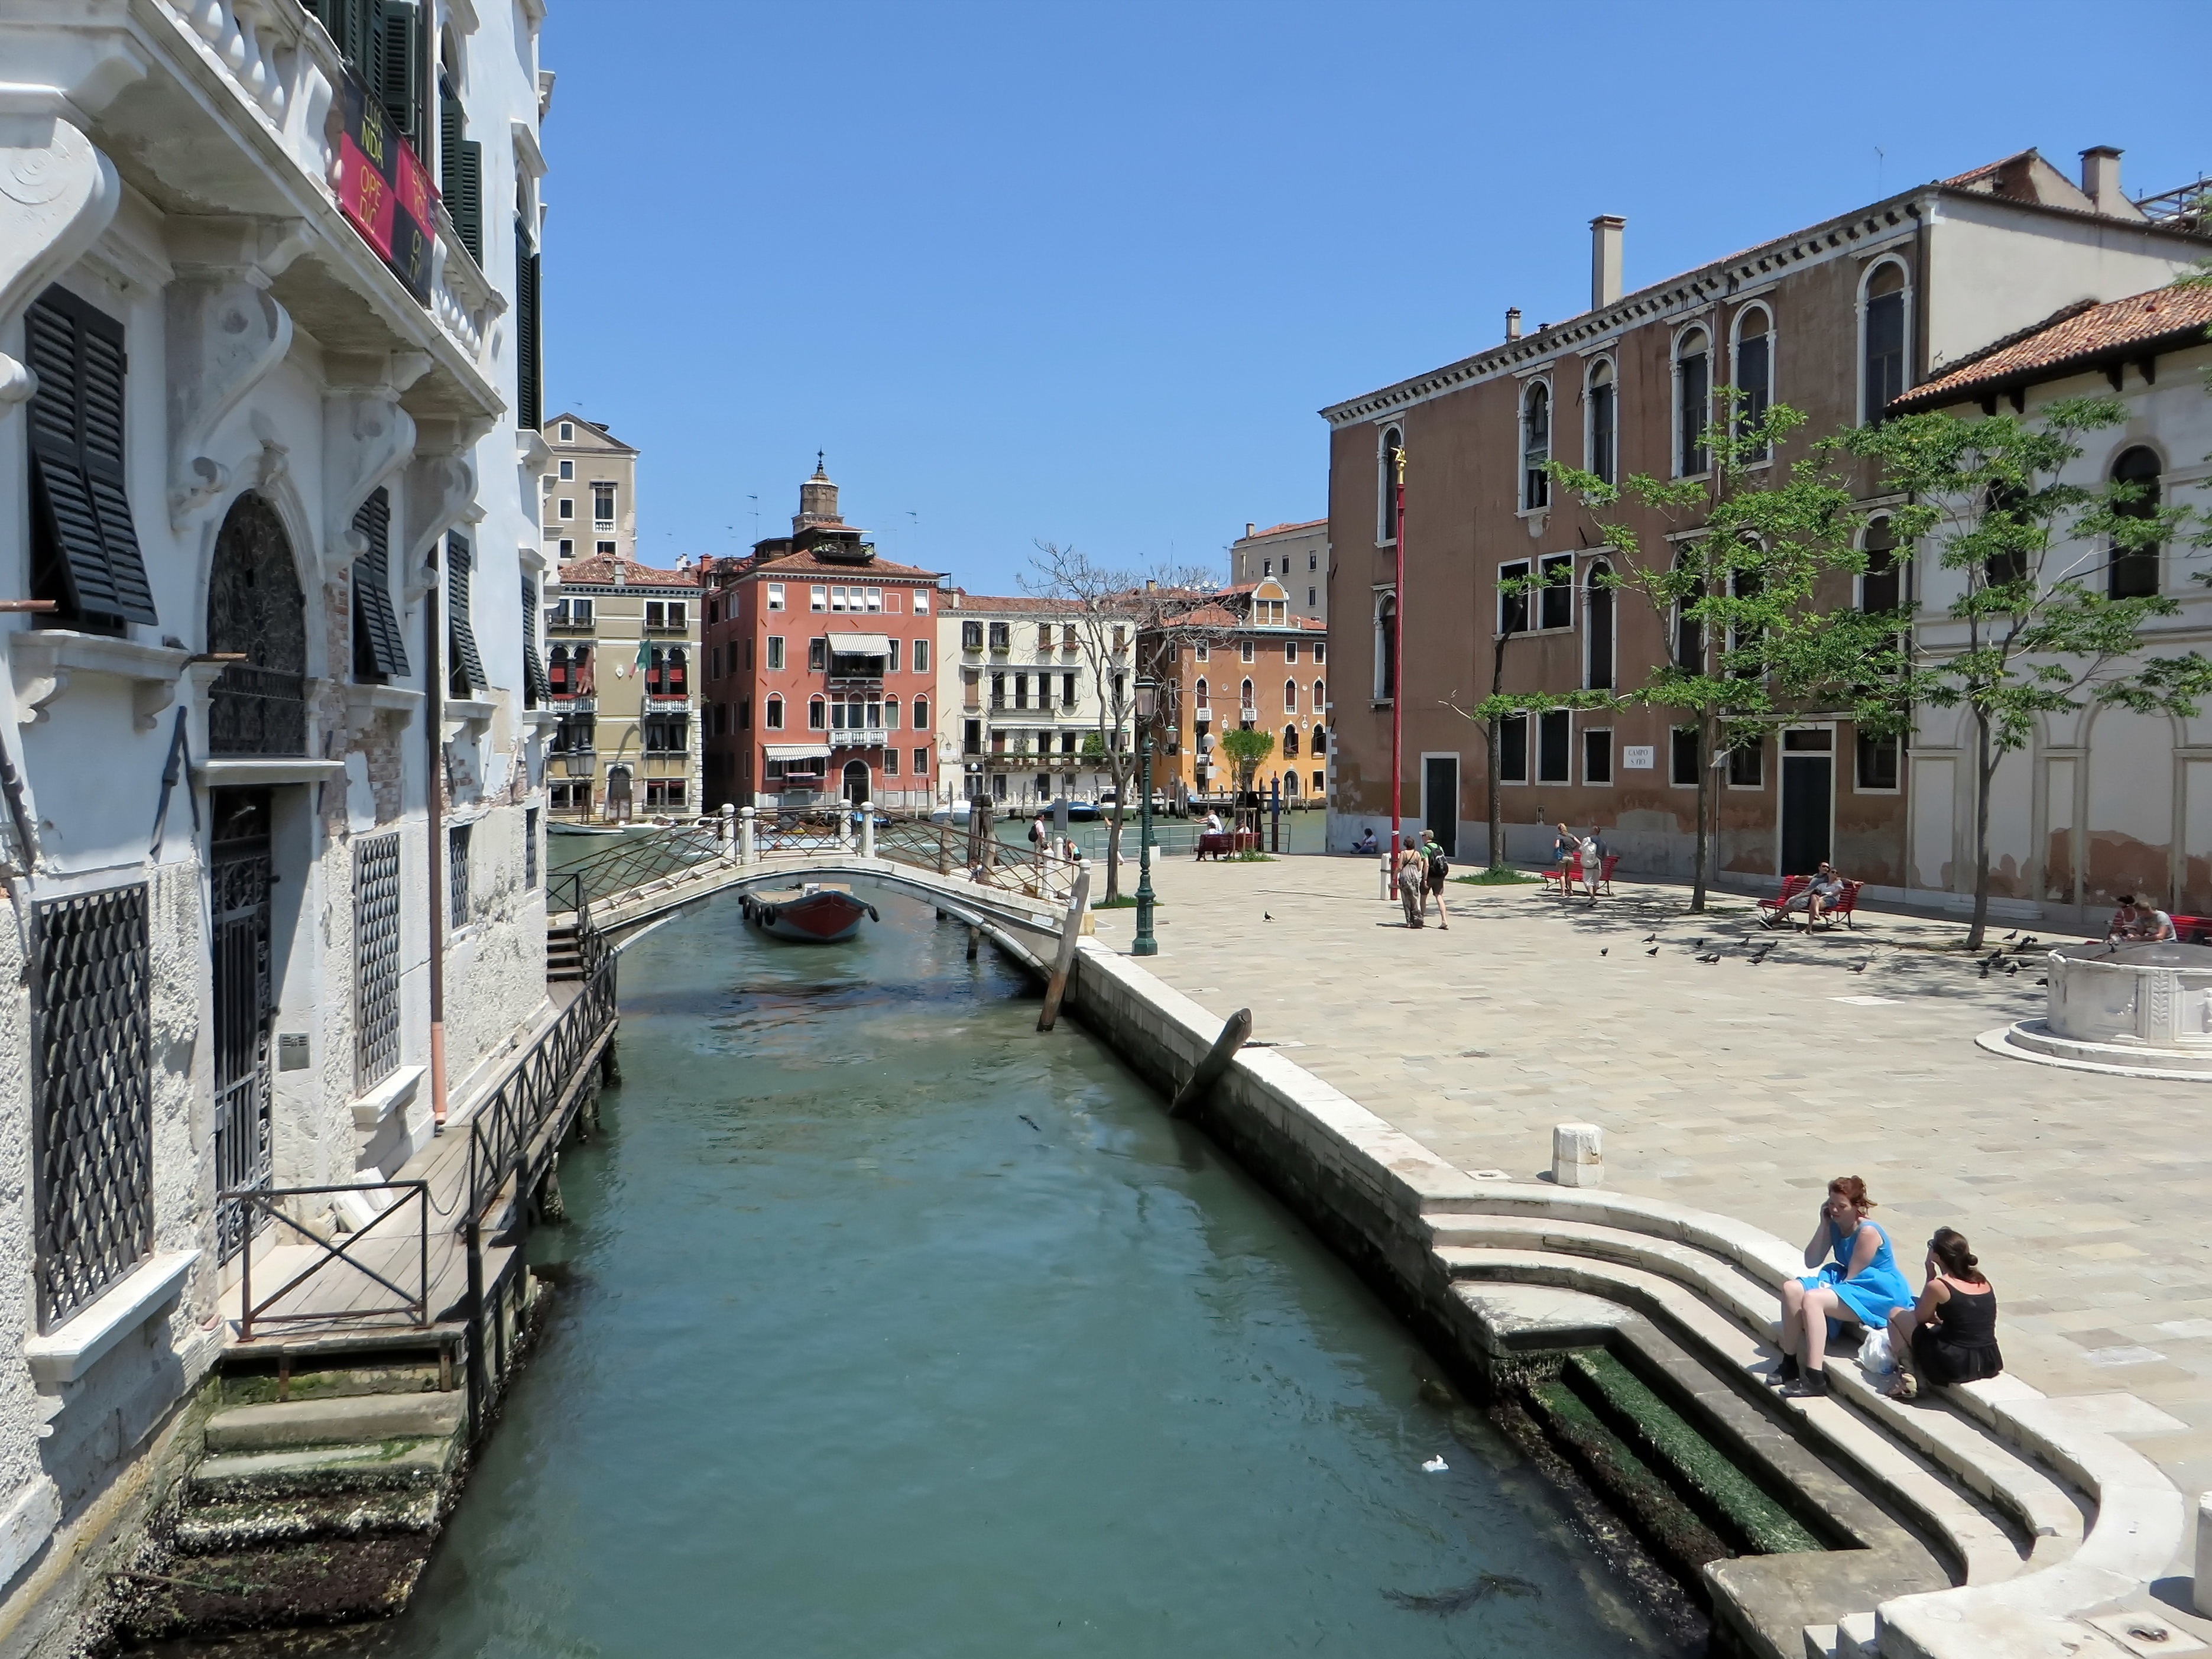
water, sky, bridge, town, building, city, canal, travel, plaza, lagoon, italy, venice, tourism, waterway, channel, wharf, facades